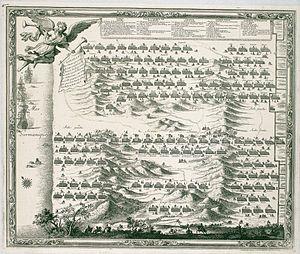
Bataille Des Dunes prez Dunquerque, gagnée par l'Armée du Roy, commandée par le Vicomte de Turenne sur l'Armée d'Espagne, commandée par Don Juan d'Austriche, le 14 juin 1658